The King's (The Cathedral) School

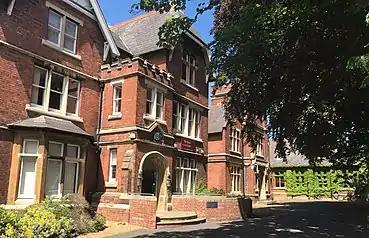
School buildings

The King's School was founded by King Henry VIII in 1541 as the Cathedral School to educate 'twenty poor boys' and is one of seven established, re-endowed or renamed, during the Dissolution of the monasteries. Originally, the school was housed in the Cathedral Precincts at the Becket Chapel. The headmaster was paid £16–3s–4d, his deputy £8 per annum. School began at 5.00 a.m., with prayers in the Cathedral at 6.30 a.m. The curriculum consisted largely of Latin, Greek and Scripture.